Exorcism

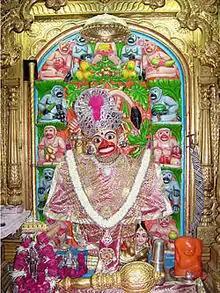
The image of Lord Hanuman at the Hanuman temple in Sarangpur is said to be so powerful that its gaze drives evil spirits out of victims.

The Catholic rite for a formal exorcism, called a "Major Exorcism", is given in Section 11 of the "Rituale Romanum". The "Ritual" lists guidelines for conducting an exorcism and determining when a formal exorcism is required. Priests are instructed to carefully determine that the nature of the condition is not actually a psychological or physical illness before proceeding. The United States Conference of Catholic Bishops state on their website: "the actual determination of whether a member of the faithful is genuinely possessed by the devil is made by the Church."